Peter George (author)

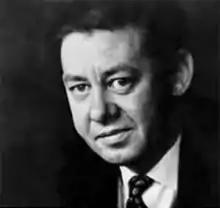
Peter George

Peter Bryan George (26 March 1924 – 1 June 1966) was a Welsh author, most famous for the 1958 Cold War thriller novel "Red Alert", published initially with the title "Two Hours to Doom" and written using the pseudonym Peter Bryant. The book was the inspiration for Stanley Kubrick's film "".